Alberta Highway 3

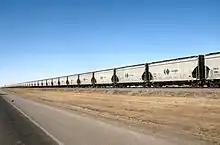
A Canadian Pacific Railway train next to Highway 3 between Lethbridge and Coaldale, the first section of Highway 3 to be twinned

In Medicine Hat, plans were presented to city council for an expressway upgrade to the Trans-Canada Highway in September 1968. The upgrade would include the construction of a diamond interchange at the existing intersection with Gershaw Drive (Highway 3) and the widening of Gershaw to a four-lane road. The interchange had been constructed by summer 1976, delayed several weeks by unstable terrain necessitating steel beams to supplement the concrete piles for the bridge.